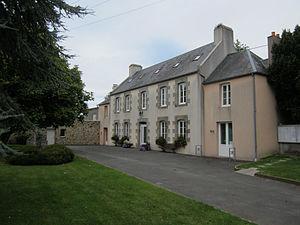
Saint-Planchers, MAnche
Saint-Planchers est une commune française, située dans le département de la Manche en région Normandie, peuplée de 1 350 habitants.